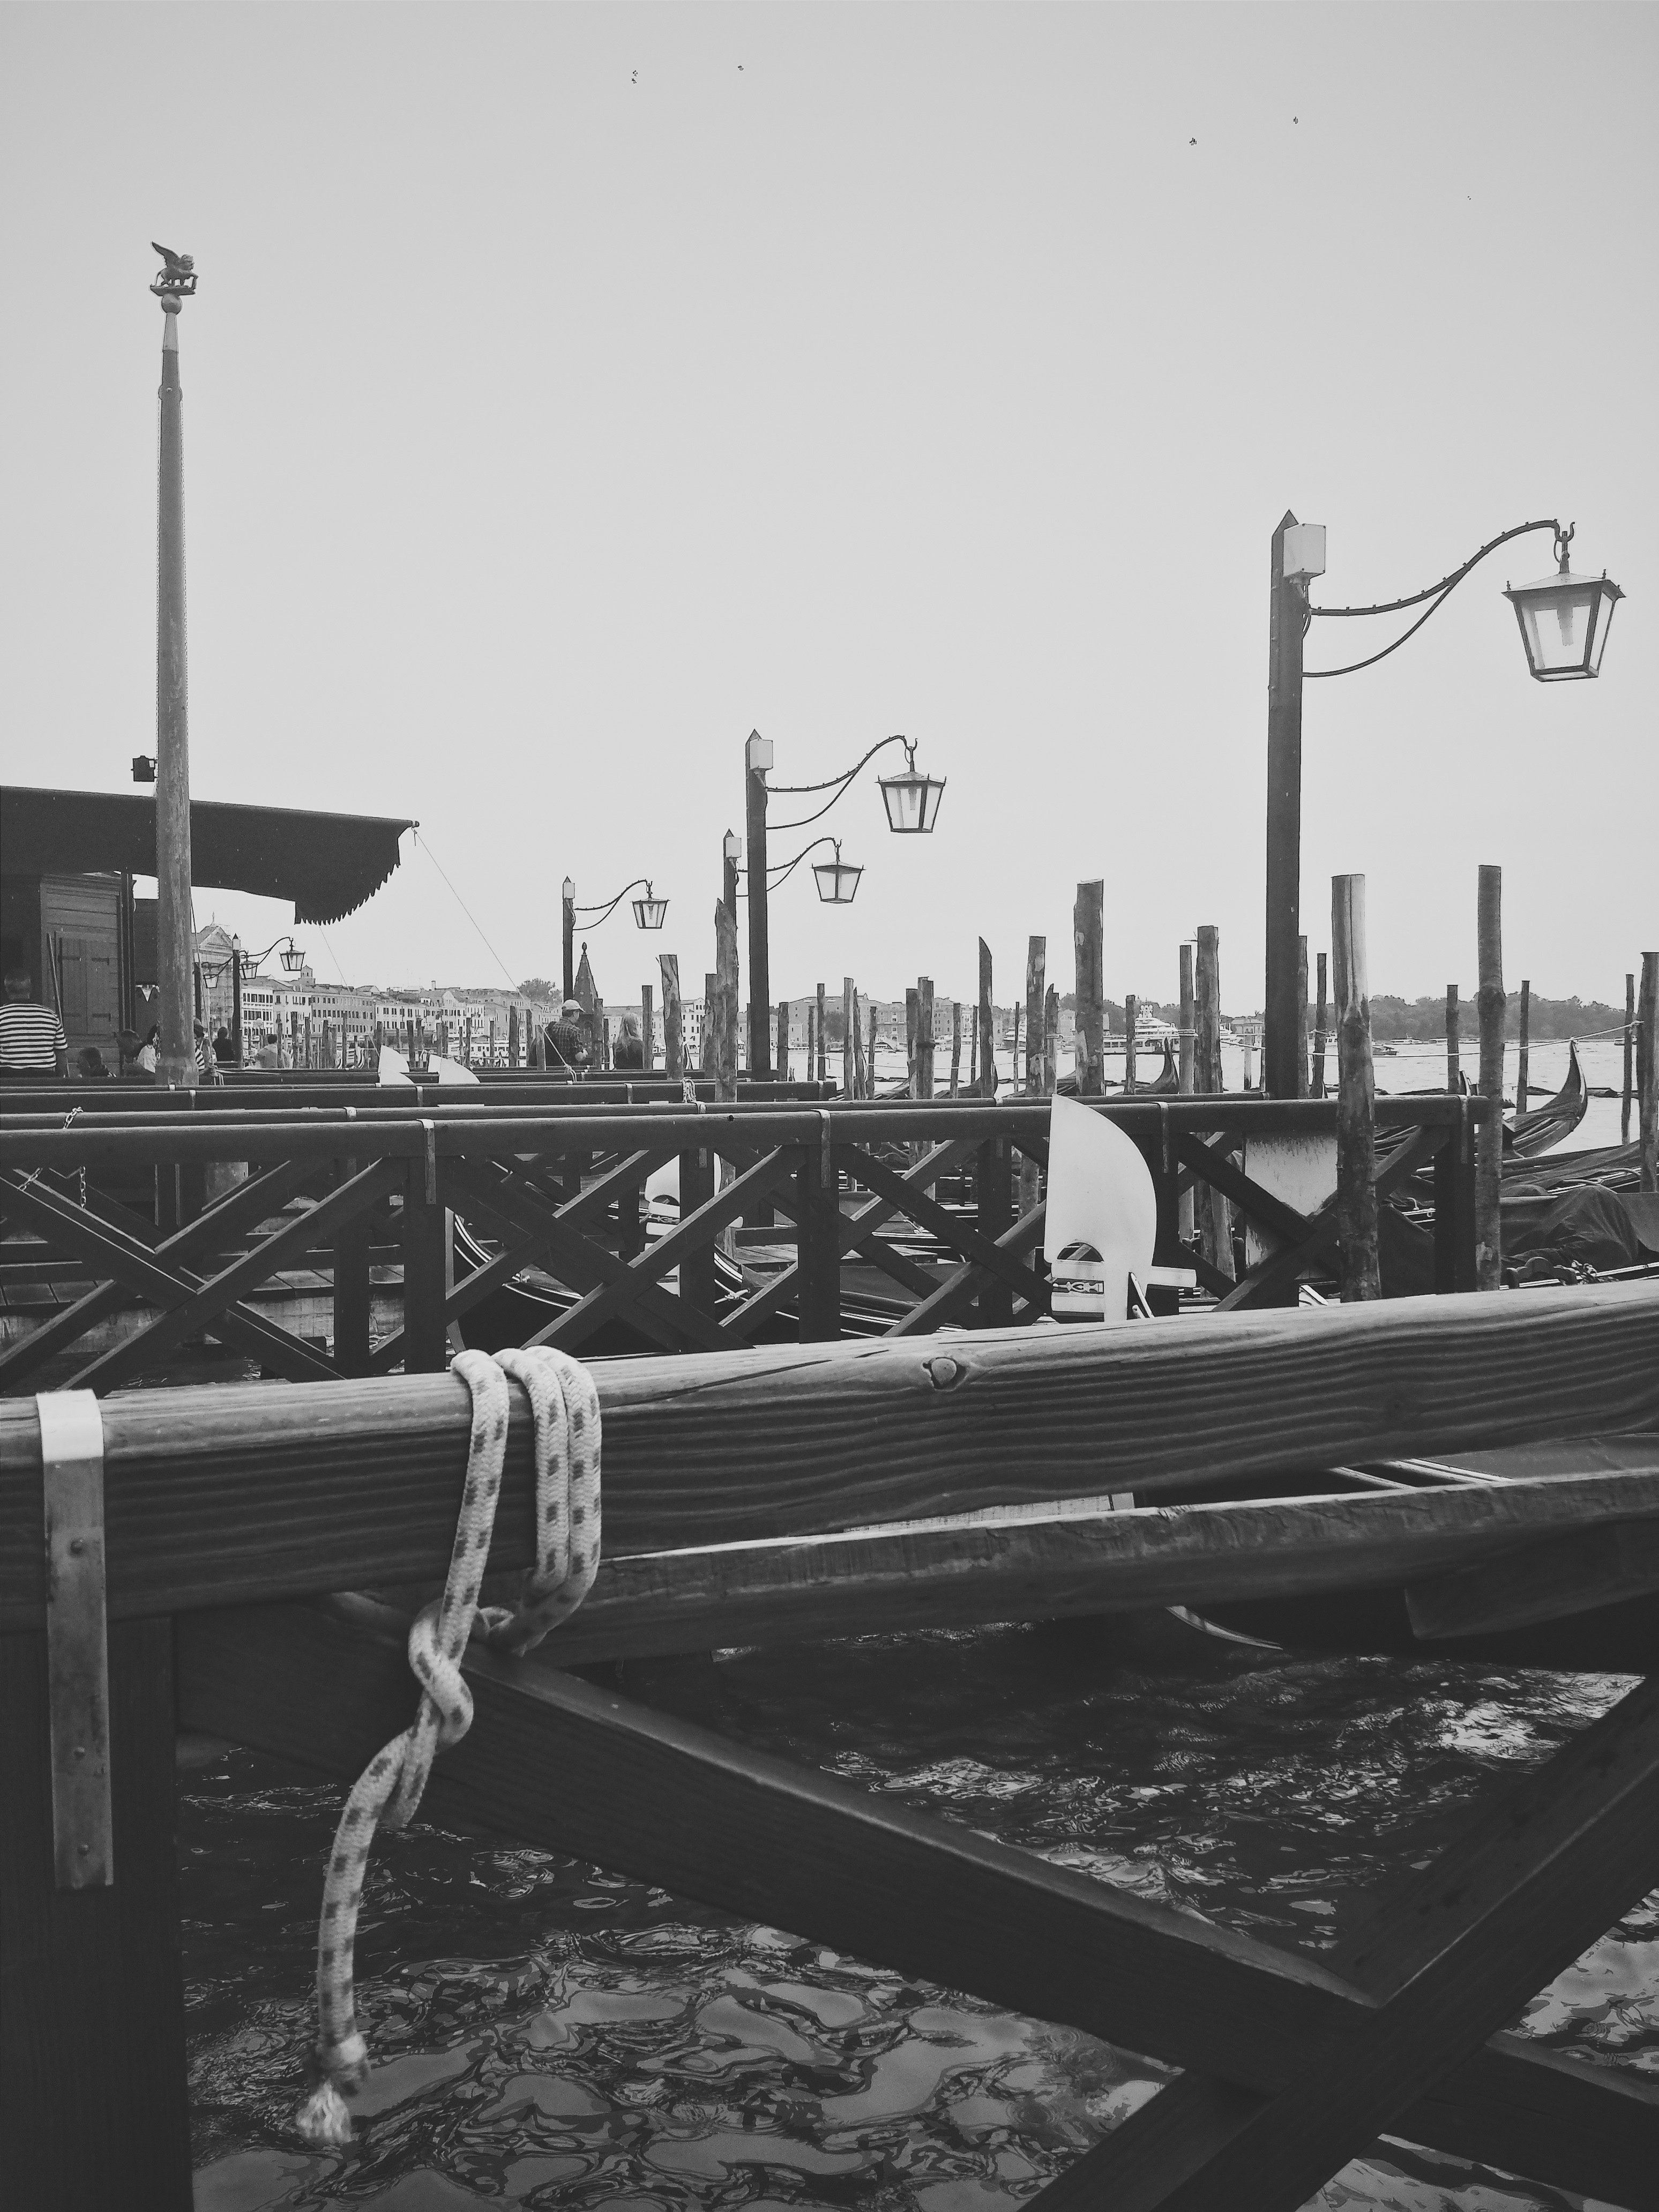
dock, black and white, photography, cityscape, transport, vehicle, industry, port, monochrome, shape, monochrome photography